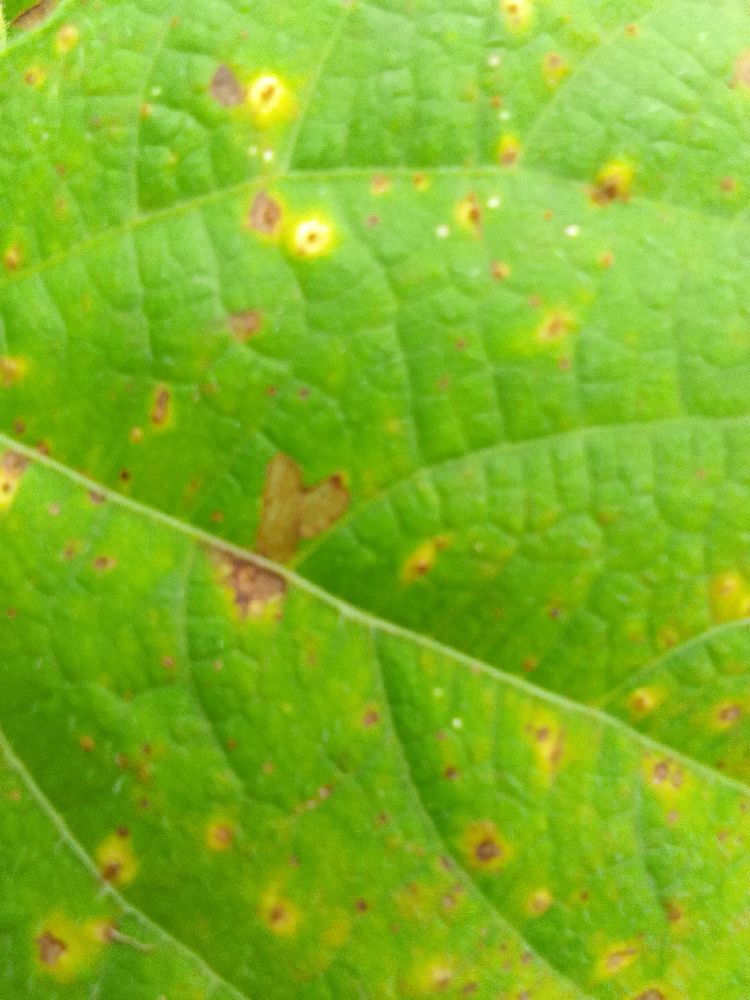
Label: rust